Chŏng Sangjin

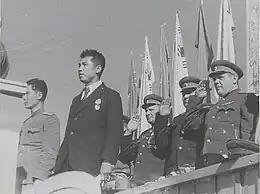
Kim Il Sung (second from left) with Soviet officials a month after he met Chŏng for the first time (October 14, 1945)

They then fought in the Seishin Operation against the Japanese, who had retreated from Manchuria into Chongjin. Despite allegedly being severely outnumbered and losing 29 fighters, they won on August 18.